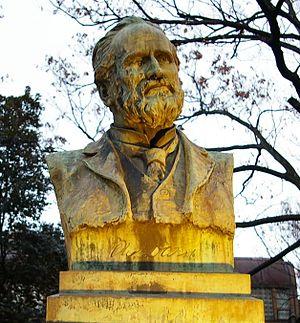
Charles Dickinson West, né en janvier 1847 à Dublin en Irlande et décédé d'une pneumonie à l'âge de 61 ans le 10 janvier 1908 à Atami au Japon, est un ingénieur mécanique et architecte naval britannique qui fut conseiller étranger au Japon pendant l'ère Meiji.